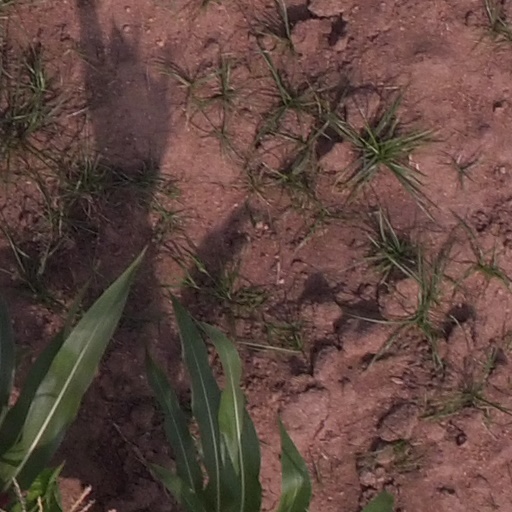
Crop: maize; corn